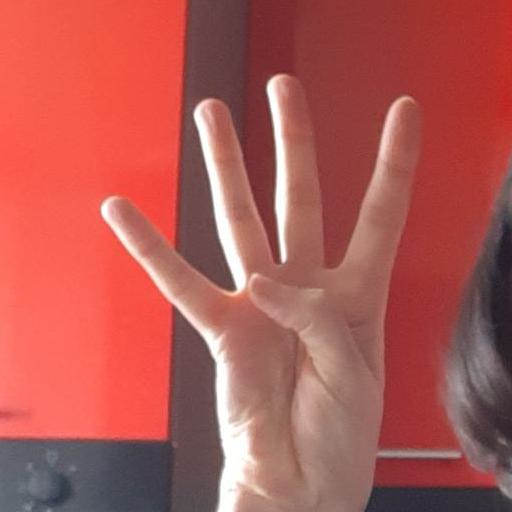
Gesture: four